World Series of Darts Festival

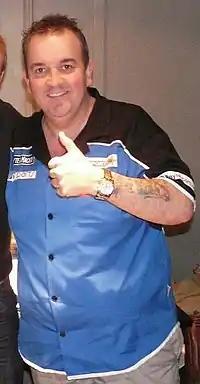
Phil Taylor won two of the five tournaments played at the festival

The World Series of Darts Festival was a series of five professional darts tournaments organised by the Professional Darts Corporation (PDC) and took place in the Tropicana Ballroom of the Tropicana Hotel, in Las Vegas, Nevada, between 26 and 30 June 2010, in lieu of the Las Vegas Desert Classic. The five events were the World Cricket Championship (WCC), the PDC US Open Players Championship (USOPC), the Las Vegas Players Championship 1 (LVPC1), the Las Vegas Players Championship 2 (LVPC2) and the North American Darts Championship (NADC).